Chesham

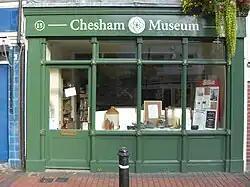
Chesham Museum

Thames Valley Police headquartered in Kidlington, Oxfordshire is accountable for the delivery of policing through the town's three Neighbourhood Policing Teams. Buckinghamshire Fire and Rescue Service based in Aylesbury oversees the town's fire and rescue services. There is a fire station located in Bellingdon Road which is supplemented by services from the station at Amersham and other nearby towns. Ambulance services are managed by South Central Ambulance Service NHS Trust based in Bicester, Oxford. The nearest ambulance station is located in Amersham.